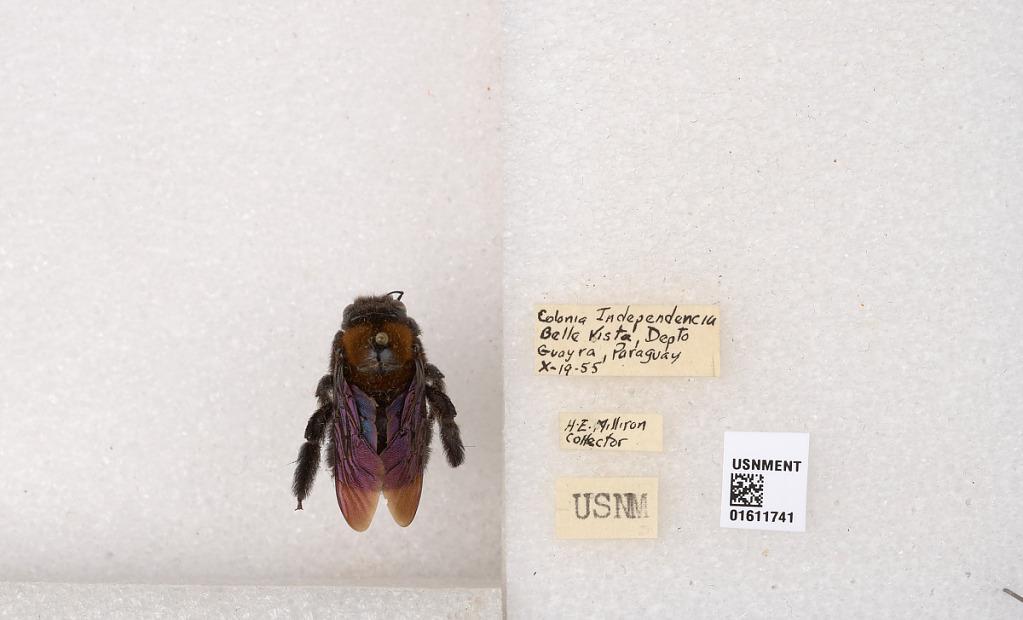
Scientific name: Xylocopa
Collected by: H. Wing
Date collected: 1955-10-19
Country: Paraguay
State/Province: Guaira
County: Colonia Independencia
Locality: Belle Vista